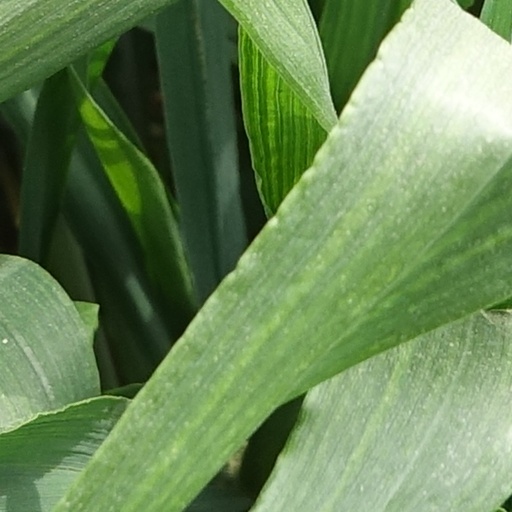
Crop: wheat